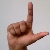
The image shows a hand gesture representing the letter 'L' in Indian Sign Language.